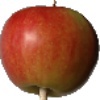
Label: Apple Red 2